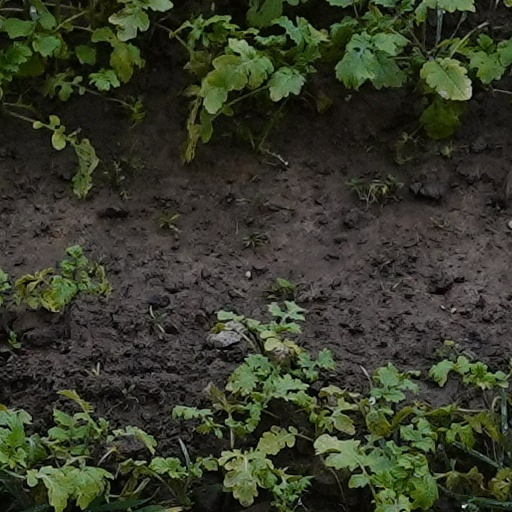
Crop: wheat